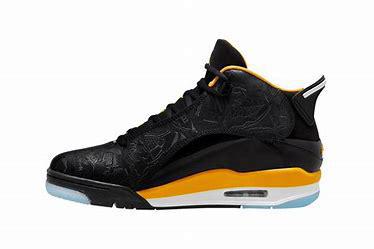
Brand: Jordan
Model: Dub Zero